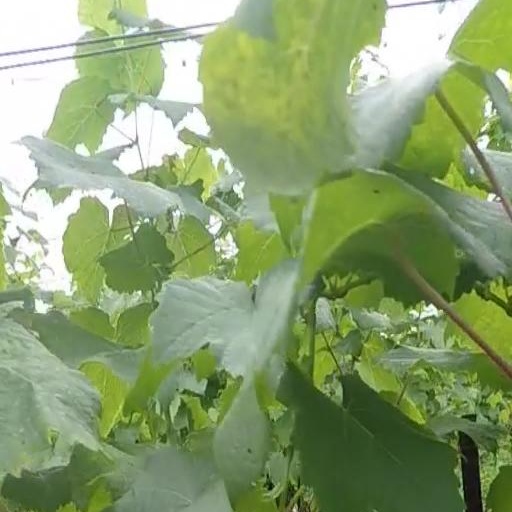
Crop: grape